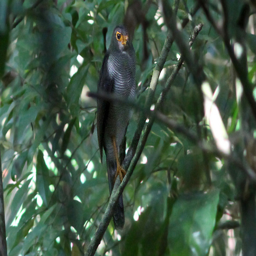
A grey bird perched on a tree branch
A gray bird perched on top of a tree branch.
There is a bird perched on a tree branch.
a bird stands on top of a tree branch
A bird sitting on a branch by itself